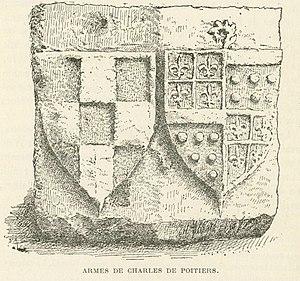
Bibliothèque municipale de Reims in
Charles de Poitiers, mort le 7 septembre 1433 à Dijon, est un prélat français du XIVᵉ siècle et du XVᵉ siècle. Il est le fils de Charles, seigneur de Saint-Vallier, et de Simonne de Méry, et il est le frère de Jean Gérard de Poitiers, archevêque de Vienne.